Wildlife conservation

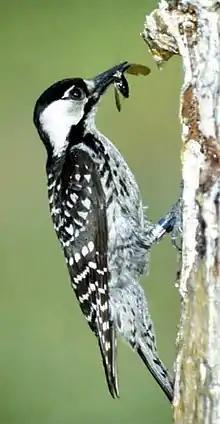
Red-cockaded Woodpecker (picoides borealis)

The red-cockaded woodpecker ("Picoides borealis)" is an endangered bird in the southeastern US. It only lives in longleaf pine savannas which are maintained by wildfires in mature pine forests. Today, it is a rare habitat (as fires have become rare and many pine forests have been cut down for agriculture) and is commonly found on land occupied by US military bases, where pine forests are kept for military training purposes and occasional bombings (also for training) set fires that maintain pine savannas. Woodpeckers live in tree cavities they excavate in the trunk. In an effort to increase woodpecker numbers, artificial cavities (essentially birdhouses planted within tree trunks) were installed to give woodpeckers a place to live. An active effort is made by the US military and workers to maintain this rare habitat used by red-cockaded woodpeckers.